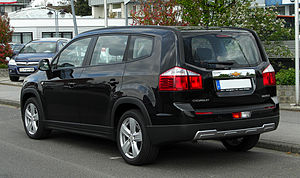
Chevrolet Orlando / Motorer
Bagfra
Chevrolet Orlando er en kompakt MPV fra det til General Motors hørende bilmærke Chevrolet. Prototypen til Orlando blev præsenteret på Paris Motor Show 2008 som efterfølger for Chevrolet Tacuma.